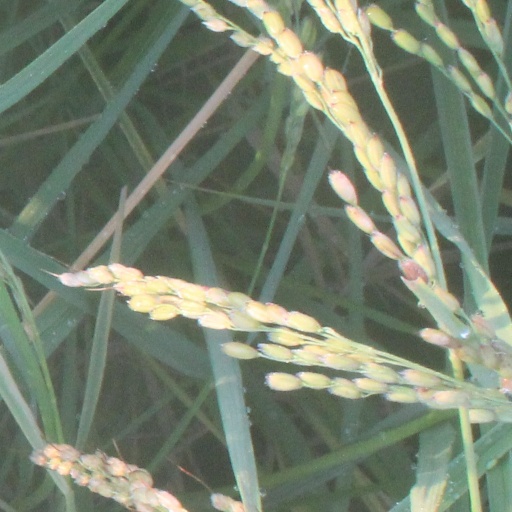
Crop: rice